John Holland (poet)

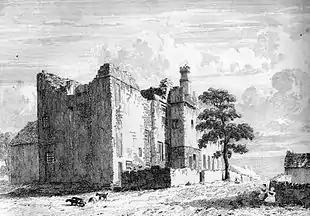
Sheffield Manor had fallen into decay even in John Holland's day. A plate from Joseph Hunter's "Hallamshire, The History and Topography of the Parish of Sheffield" (1819)

Holland was born in a cottage in the grounds of the ancient Sheffield Manor in Yorkshire and initially trained by his father to follow him as a maker of optical instruments. However, he was a bookish young man, who taught himself Latin and soon began publishing his own poems. These eventually brought him to the notice of a local poet, James Montgomery, editor of the Sheffield Iris, who published both articles and poems of his in the paper, although commenting on the latter's "inaccuracies and imperfections" and remarking that "they would be twice as good if they were as short again." By 1813 Holland had become a Sunday School teacher and turned his hand to composing religious poetry and hymns. Some five years later he was appointed as a secretary of the Sheffield Sunday School Union.